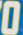
Number: 0